Zbigniew Herbert

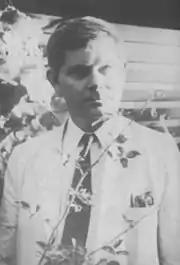
Zbigniew Herbert (early 1980s)

Herbert came back to Poland at the beginning of 1981 – in the short period of the legal existence of Solidarity, the only independent mass organization in the Soviet bloc. At that time he joined the editorial team of the underground journal "Zapis" ("Record"). At the time of the martial law he supported the opposition personally, under his own name – he attended the secret meetings and published in 'second circulation'. His writings have become the manifesto of freedom, the expression of the resistance and the poet himself has become the symbol of uncompromised objection, especially for the young people. Przemysław Gintrowski played a huge role in presenting Herbert to the contemporary audience. Together with Jacek Kaczmarski and Zbigniew Łapiński, he composed the music to the poet's writings and performed it on stage. Herbert himself wasn't pleased with these doings at the beginning. However, later he accepted them and joked that he "writes lyrics for Gintrowski".